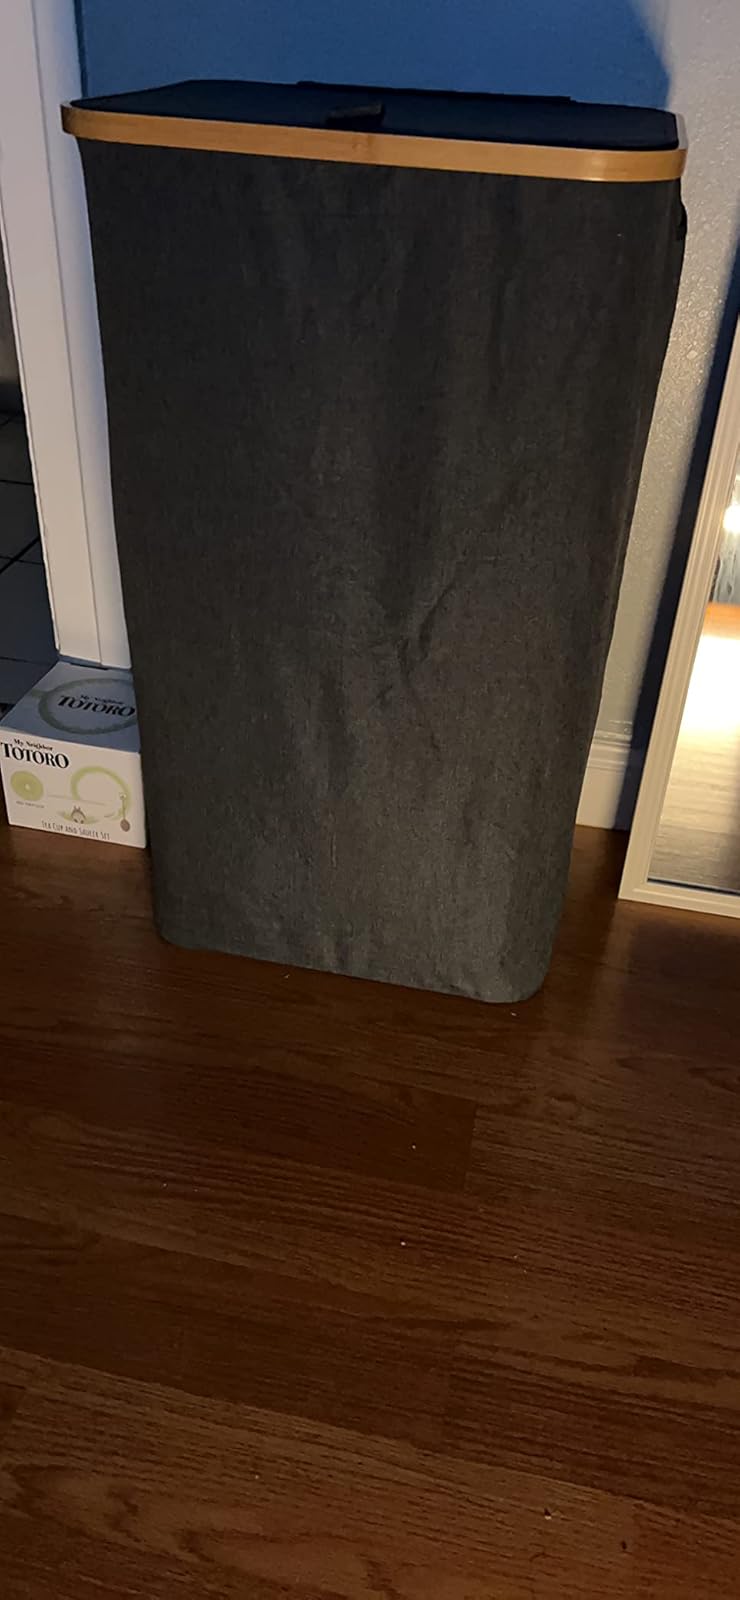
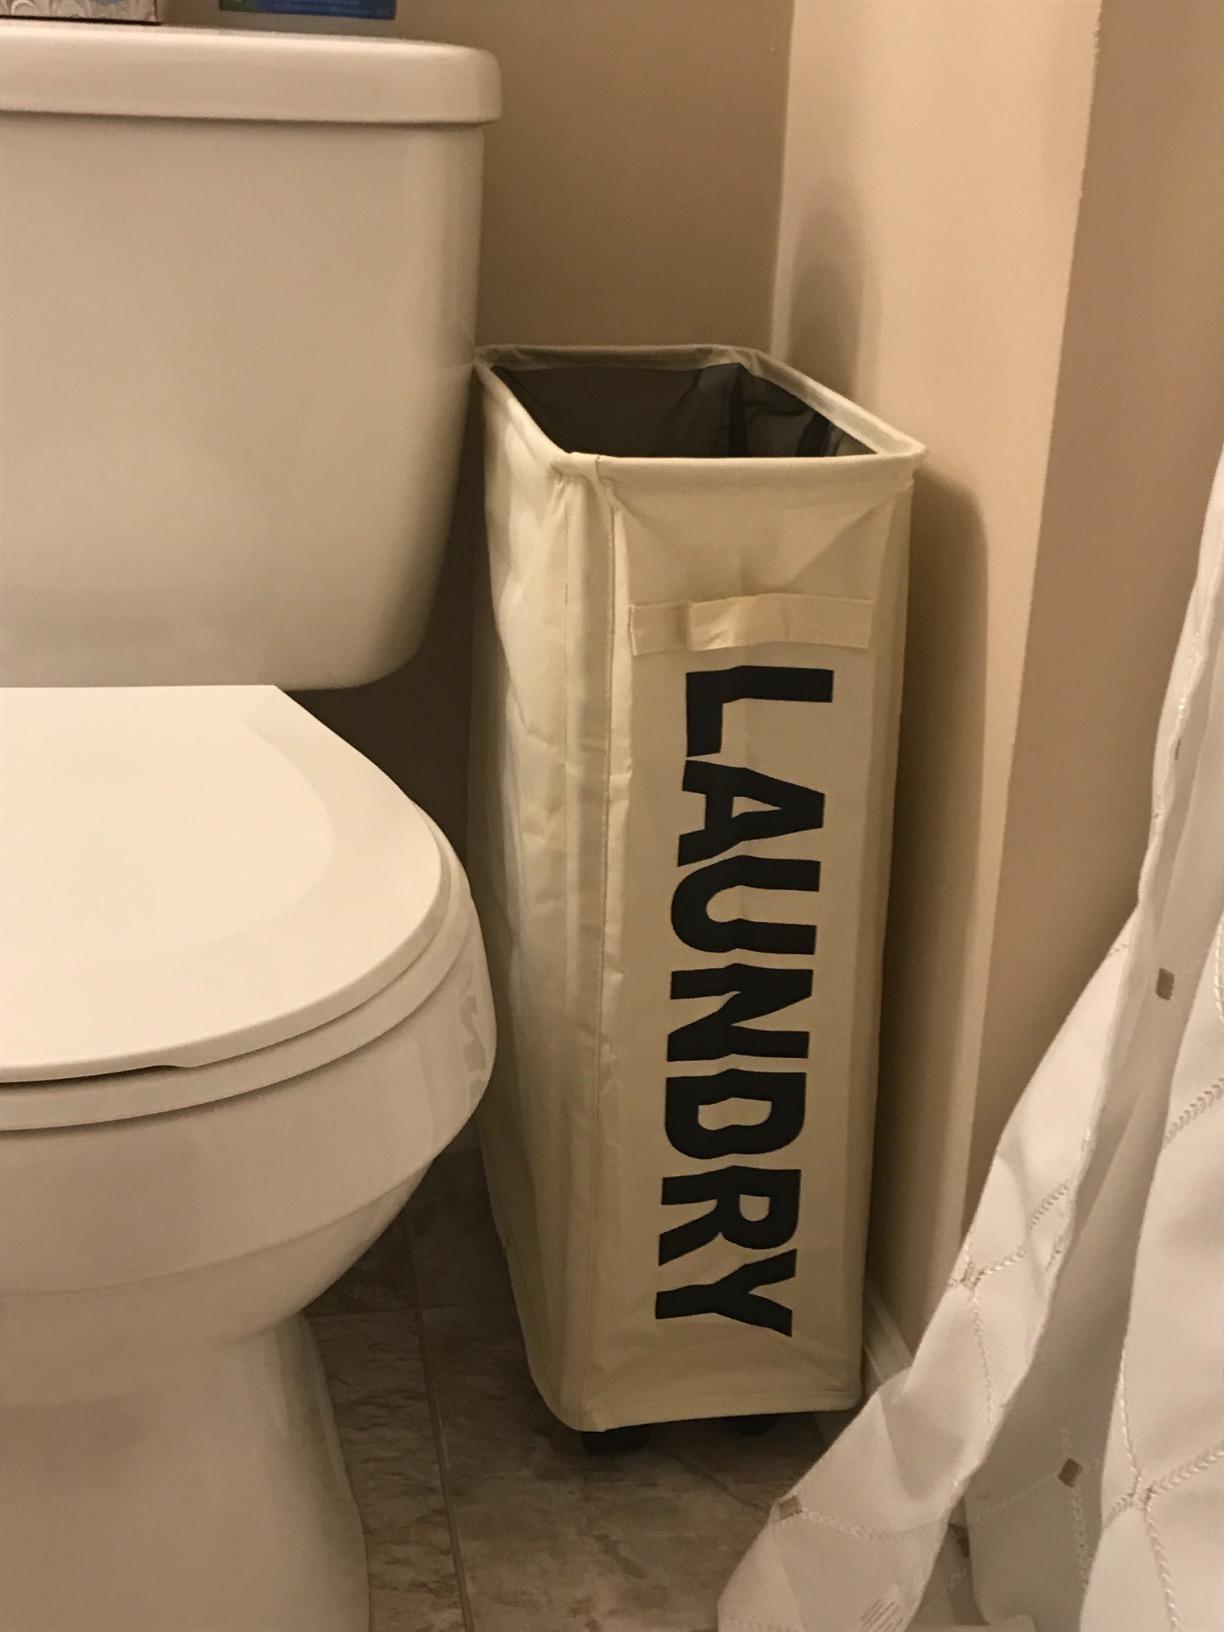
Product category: items_hamper
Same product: no